Requeté

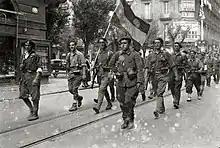
on parade, Civil War

The early period of the Civil War was the only moment when Requeté had a tangible impact on Spanish history. In 3 out of 4 regions of highest Carlist militancy, Catalonia, Levante and Vascongadas, the military coup failed and requeté rebels fell prisoners, went into hiding or fled to the Nationalist zone. However, in Navarre the organization was powerful enough to seize control over the region almost single-handedly; moreover, it contributed to the rapid capture of Western Aragón, and in the late summer of 1936 it proved crucial for Nationalist takeover of Gipuzkoa. Smaller Requeté detachments played some role during seizure of Western Andalusia. Units from Navarre, Old Castile, Leon and Galicia formed part of troops attempting to cross Sierra de Guadarrama and reach Madrid, but failed. During first weeks of the war the requeté volunteers might have formed some 15% of all Nationalist troops on the peninsula and proved vital for some of their initial strategic achievements, namely cutting off the Northern enclave from France and forming a bulwark which separated the Republican-held Vascongadas and Aragon.